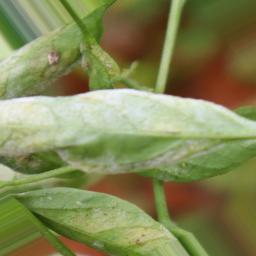
Label: powdery mildew